Nottingham Road

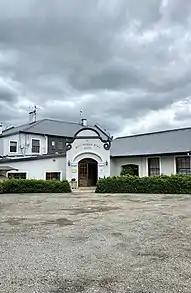
Nottingham Road Hotel

A small hotel and store were established where George Nicol's smithy would later be (now the location of the Mount West liquor store). In 1889, George Orwin bought the land where the Railway Hotel (today known as the Nottingham Road Hotel) would be built by C. Morgan and finished in 1891. In April 1884, John King donated the grounds where a small wood and iron Presbyterian church known as St. John's Gowrie would be built, and it opened in February 1885. A memorial to those from the area who lost their lives in World War I opened on the church grounds near the entrance on 26 January 1992.